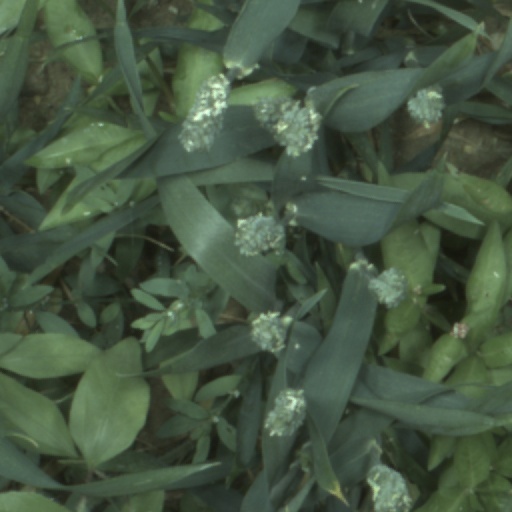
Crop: wheat